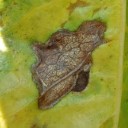
Label: Miner